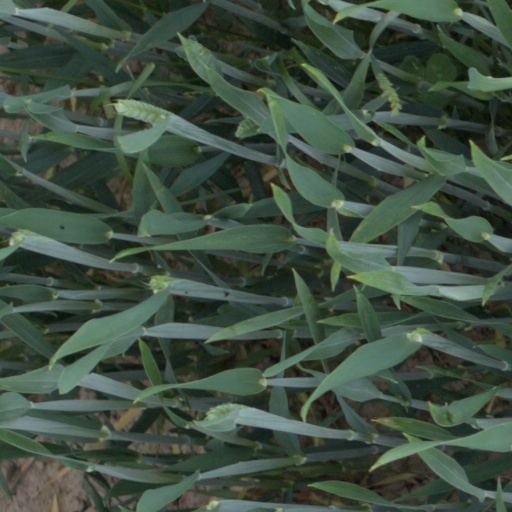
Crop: wheat